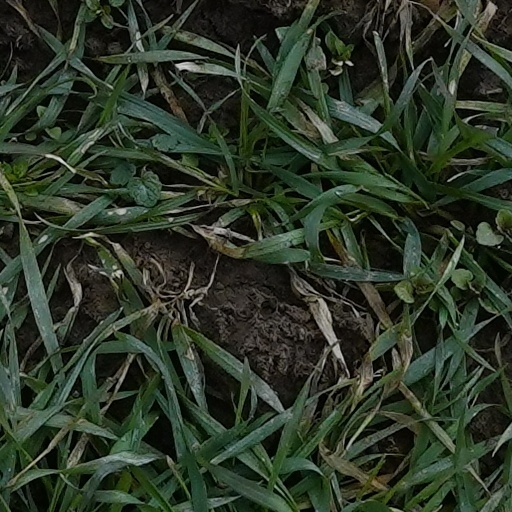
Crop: wheat